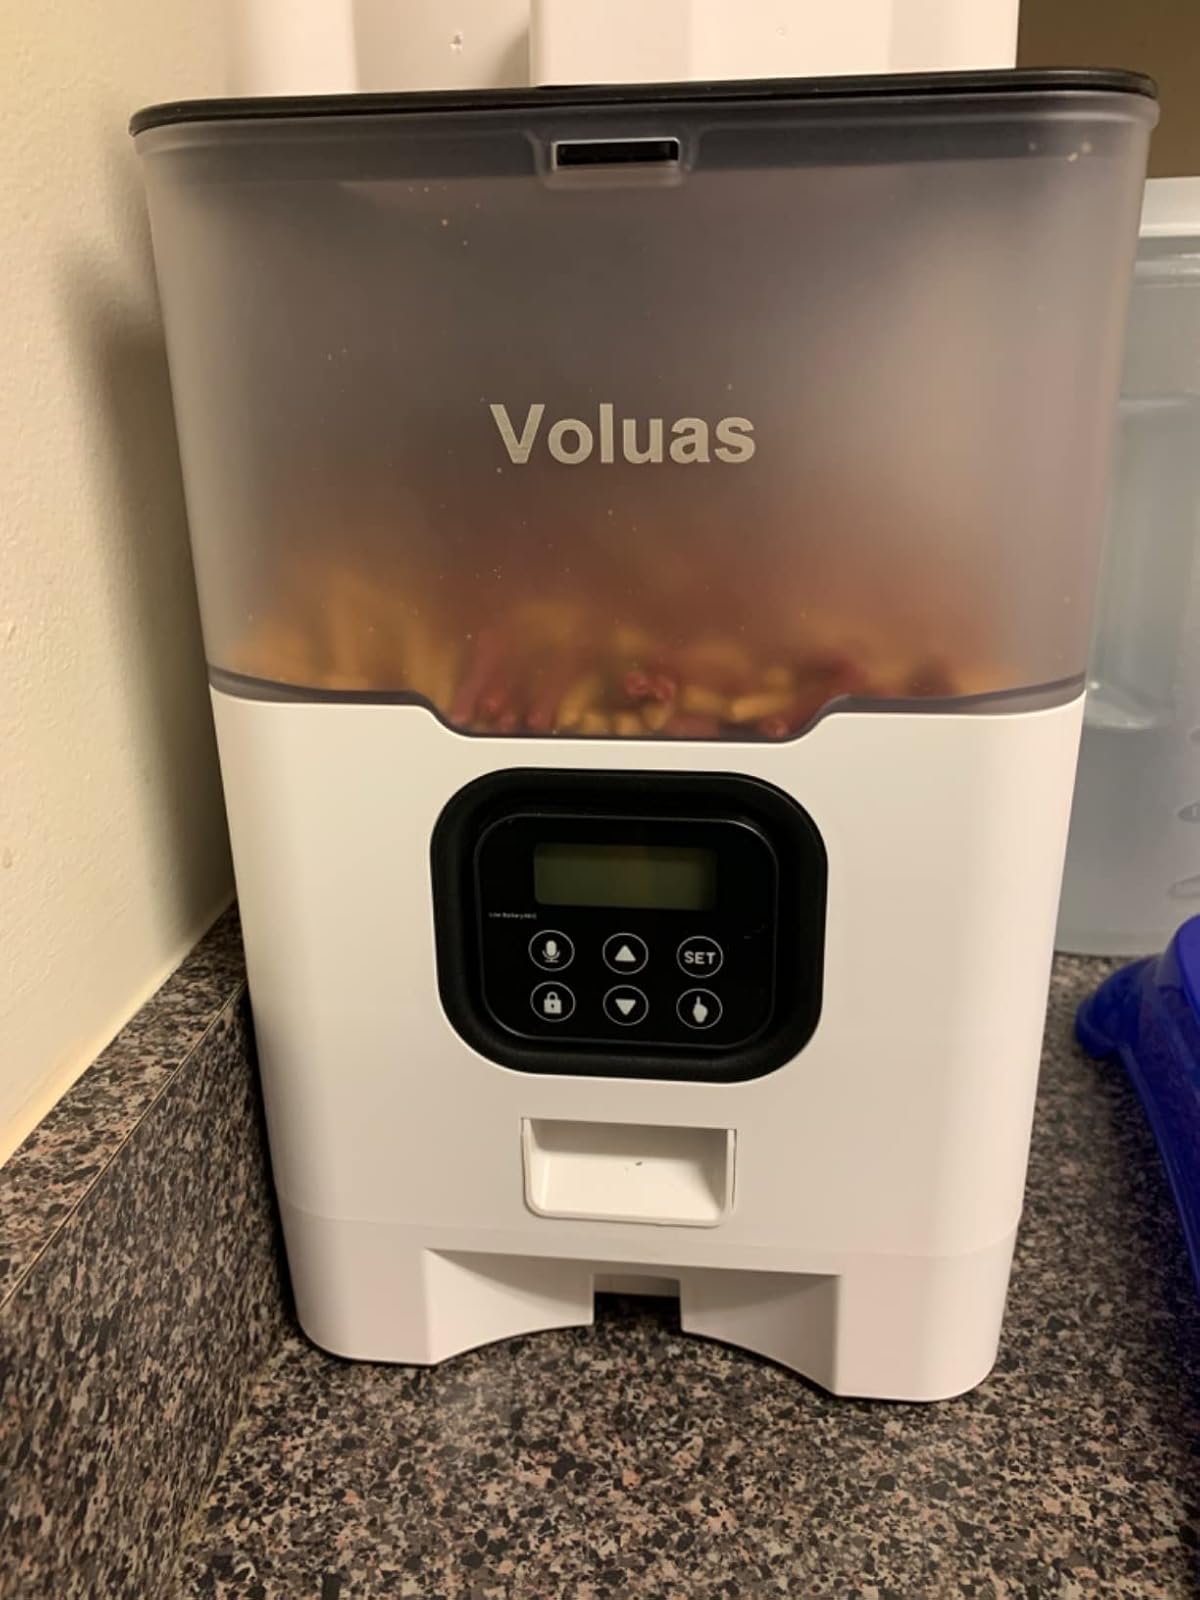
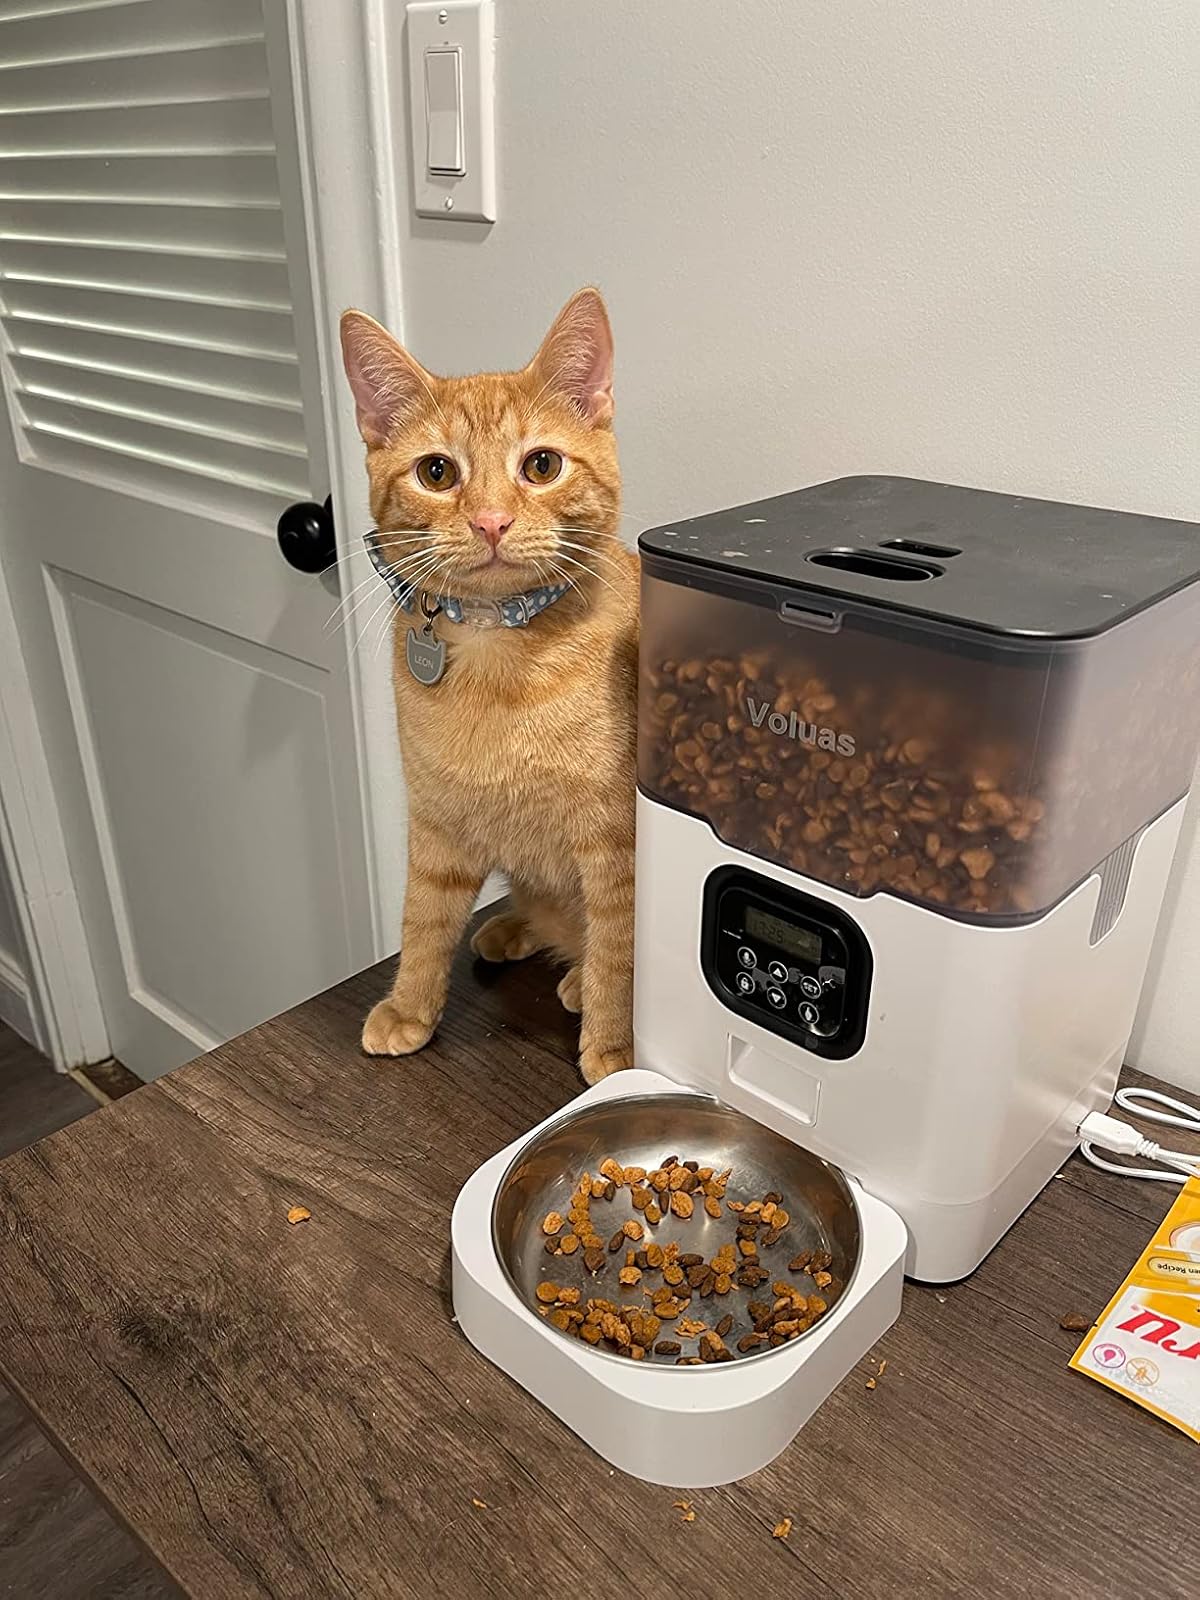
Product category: items_feeder
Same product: yes